Out of This World (musical)

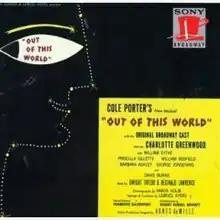
Original cast recording

Out of This World is a musical with music and lyrics by Cole Porter, and the book by Dwight Taylor and Reginald Lawrence. The show, an adaptation of Plautus's comedy "Amphitryon", first opened on Broadway in 1950.